Wallace Winter

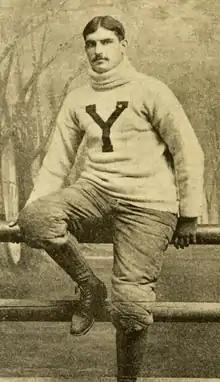
Winter pictured in "The Official National Collegiate Athletic Association football guide, 1893"

Wallace Charles Winter Sr. (August 8, 1872 – May 10, 1947) was an American college football player and coach and railroad executive. He played tackle at Yale University from 1890 to 1892 and was selected to the 1891 College Football All-America Team.